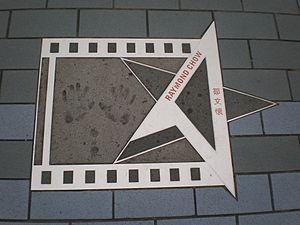
Raymond Chow Man-Wai est un producteur de film et un animateur de télévision hongkongais né le 8 octobre 1927 à Hong Kong et mort le 2 novembre 2018 à Hong Kong.